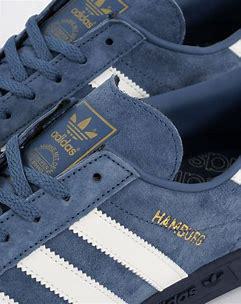
Brand: Adidas
Model: Hamburg